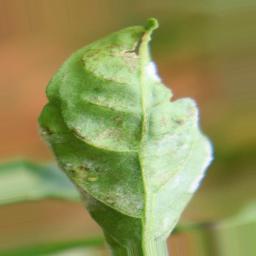
Label: powdery mildew